Miécimo da Silva Sports Complex

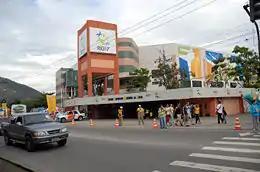
Miécimo da Silva Sports Complex

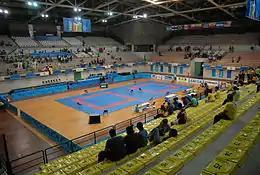
Pan American Games 2007 in Miécimo da Silva.

The Miécimo da Silva Olympic Boulevard, originally Miécimo da Silva Sports Center (in Portuguese: "Centro Esportivo Miécimo da Silva"), is a city-owned Olympic-grade multi-sports complex in Campo Grande, Rio de Janeiro. Sporting swimming pools, multi-sport building complex, an indoor arena, a small stadium, and over 9 outdoor sports fields, Miécimo is one of the largest sports centers in Latin America.